Valle de Pubenza

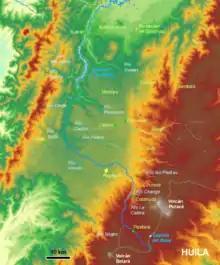
Valley of Pubenza and its delimiting mountain ranges

Valle de Pubenza (es: "Pubenza Valley") is a high valley located between the central and eastern mountain ranges in southwestern Colombia and constitutes the hydrographic basin of the upper part of the Cauca river, which has its source in the "Páramo de las Papas", pours tis water into the reservoir of Salvajina. The altitude of this valley ranges from 1,550 to 1,780 meters above sea level. and it has a landscape of undulating terrain with a varied relief that presents hills, ridges, steep hills as well as broken landscapes with ravines and canyons through which numerous rivers flow that feed the Cauca River. In terms of geographic area, Pubenza is among the eleven largest inter-Andean valleys in the country. The main city of the Pubenza valley is Popayán, capital of the Cauca Department.